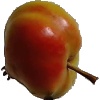
Label: Apple Red Yellow 2